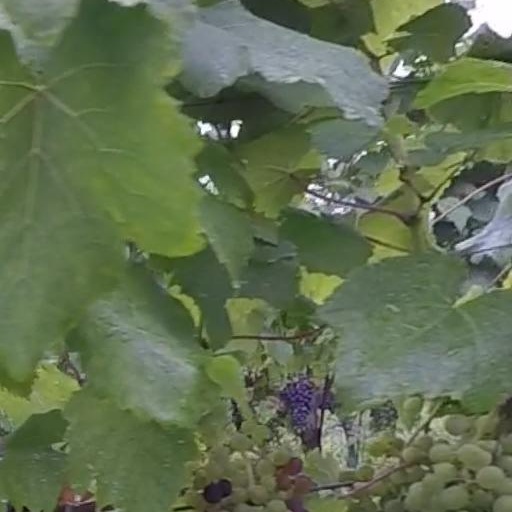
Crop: grape